Toothbrush

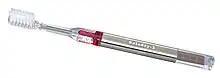
Soladey 3 is activated by light to kill bacteria.

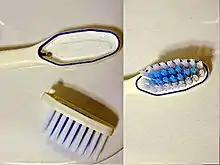
Replaceable head toothbrush, with and without brush head

It has been discovered that compared to a manual brush, the multi-directional power brush might reduce the incidence of gingivitis and plaque, when compared to regular side-to-side brushing. These brushes tend to be more costly and damaging to the environment when compared to manual toothbrushes. Most studies report performances equivalent to those of manual brushings, possibly with a decrease in plaque and gingivitis. An additional timer and pressure sensors can encourage a more efficient cleaning process.